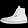
Label: Sneaker